Rubber Chicken Man

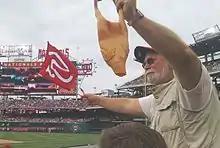

Hugh Kaufman (born January 14, 1943), better known as the Rubber Chicken Man, is a Washington Nationals baseball fan who can be seen at most games at Nationals Park waving a rubber chicken over the Nationals dugout to ward off bad "juju" or bad luck. Sports reporters writing for "The Washington Post" have written about his giving chicken soup to struggling Nats players to improve their play and that his ritual "sacrificing" of chickens often seems to precede turnarounds in the Nationals' performance.